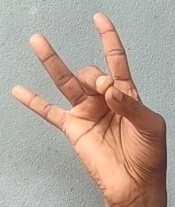
ASL sign: 8